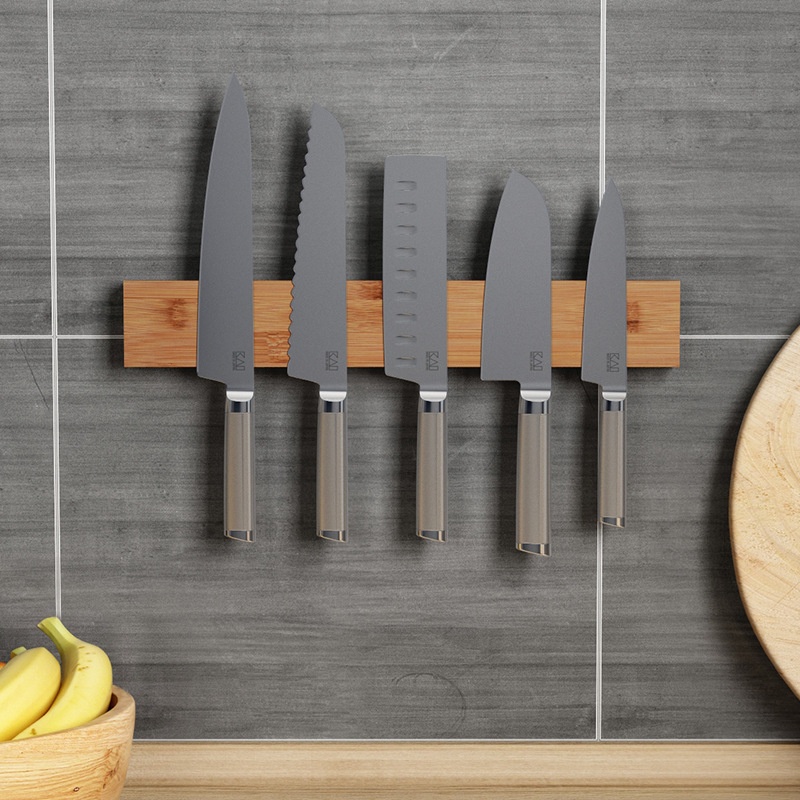
B KNIFE
Porte-couteaux magnétique mural en bambou Fabriqué en bambou naturel, ce support magnétique de 40 × 6,2 × 2,1 cm offre une surface polie avec une finition en peinture à base d’eau. Idéal pour organiser efficacement votre cuisine avec élégance et durabilité.
Brand: vidaXL
Category: Home & Garden > Kitchen & Dining > Kitchen Tools & Utensils > Kitchen Organizers > Knife Blocks & Holders > Knife Holders